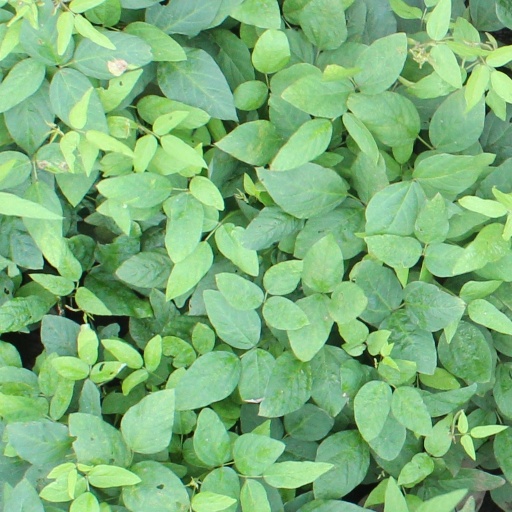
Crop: soybean